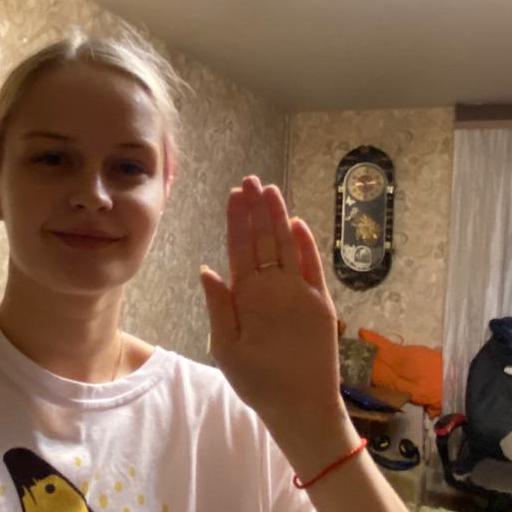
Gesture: stop